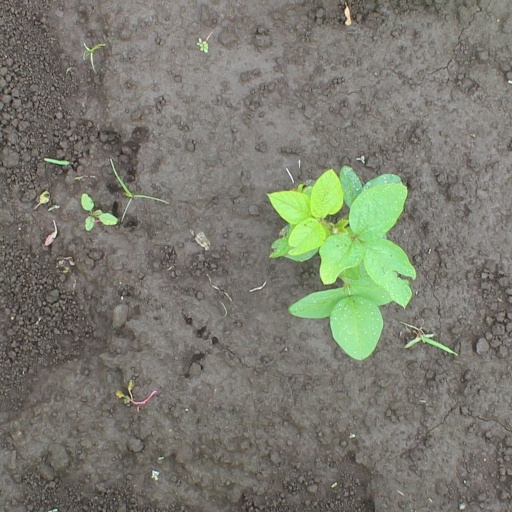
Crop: soybean